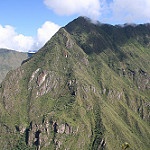
Scene: Outdoor